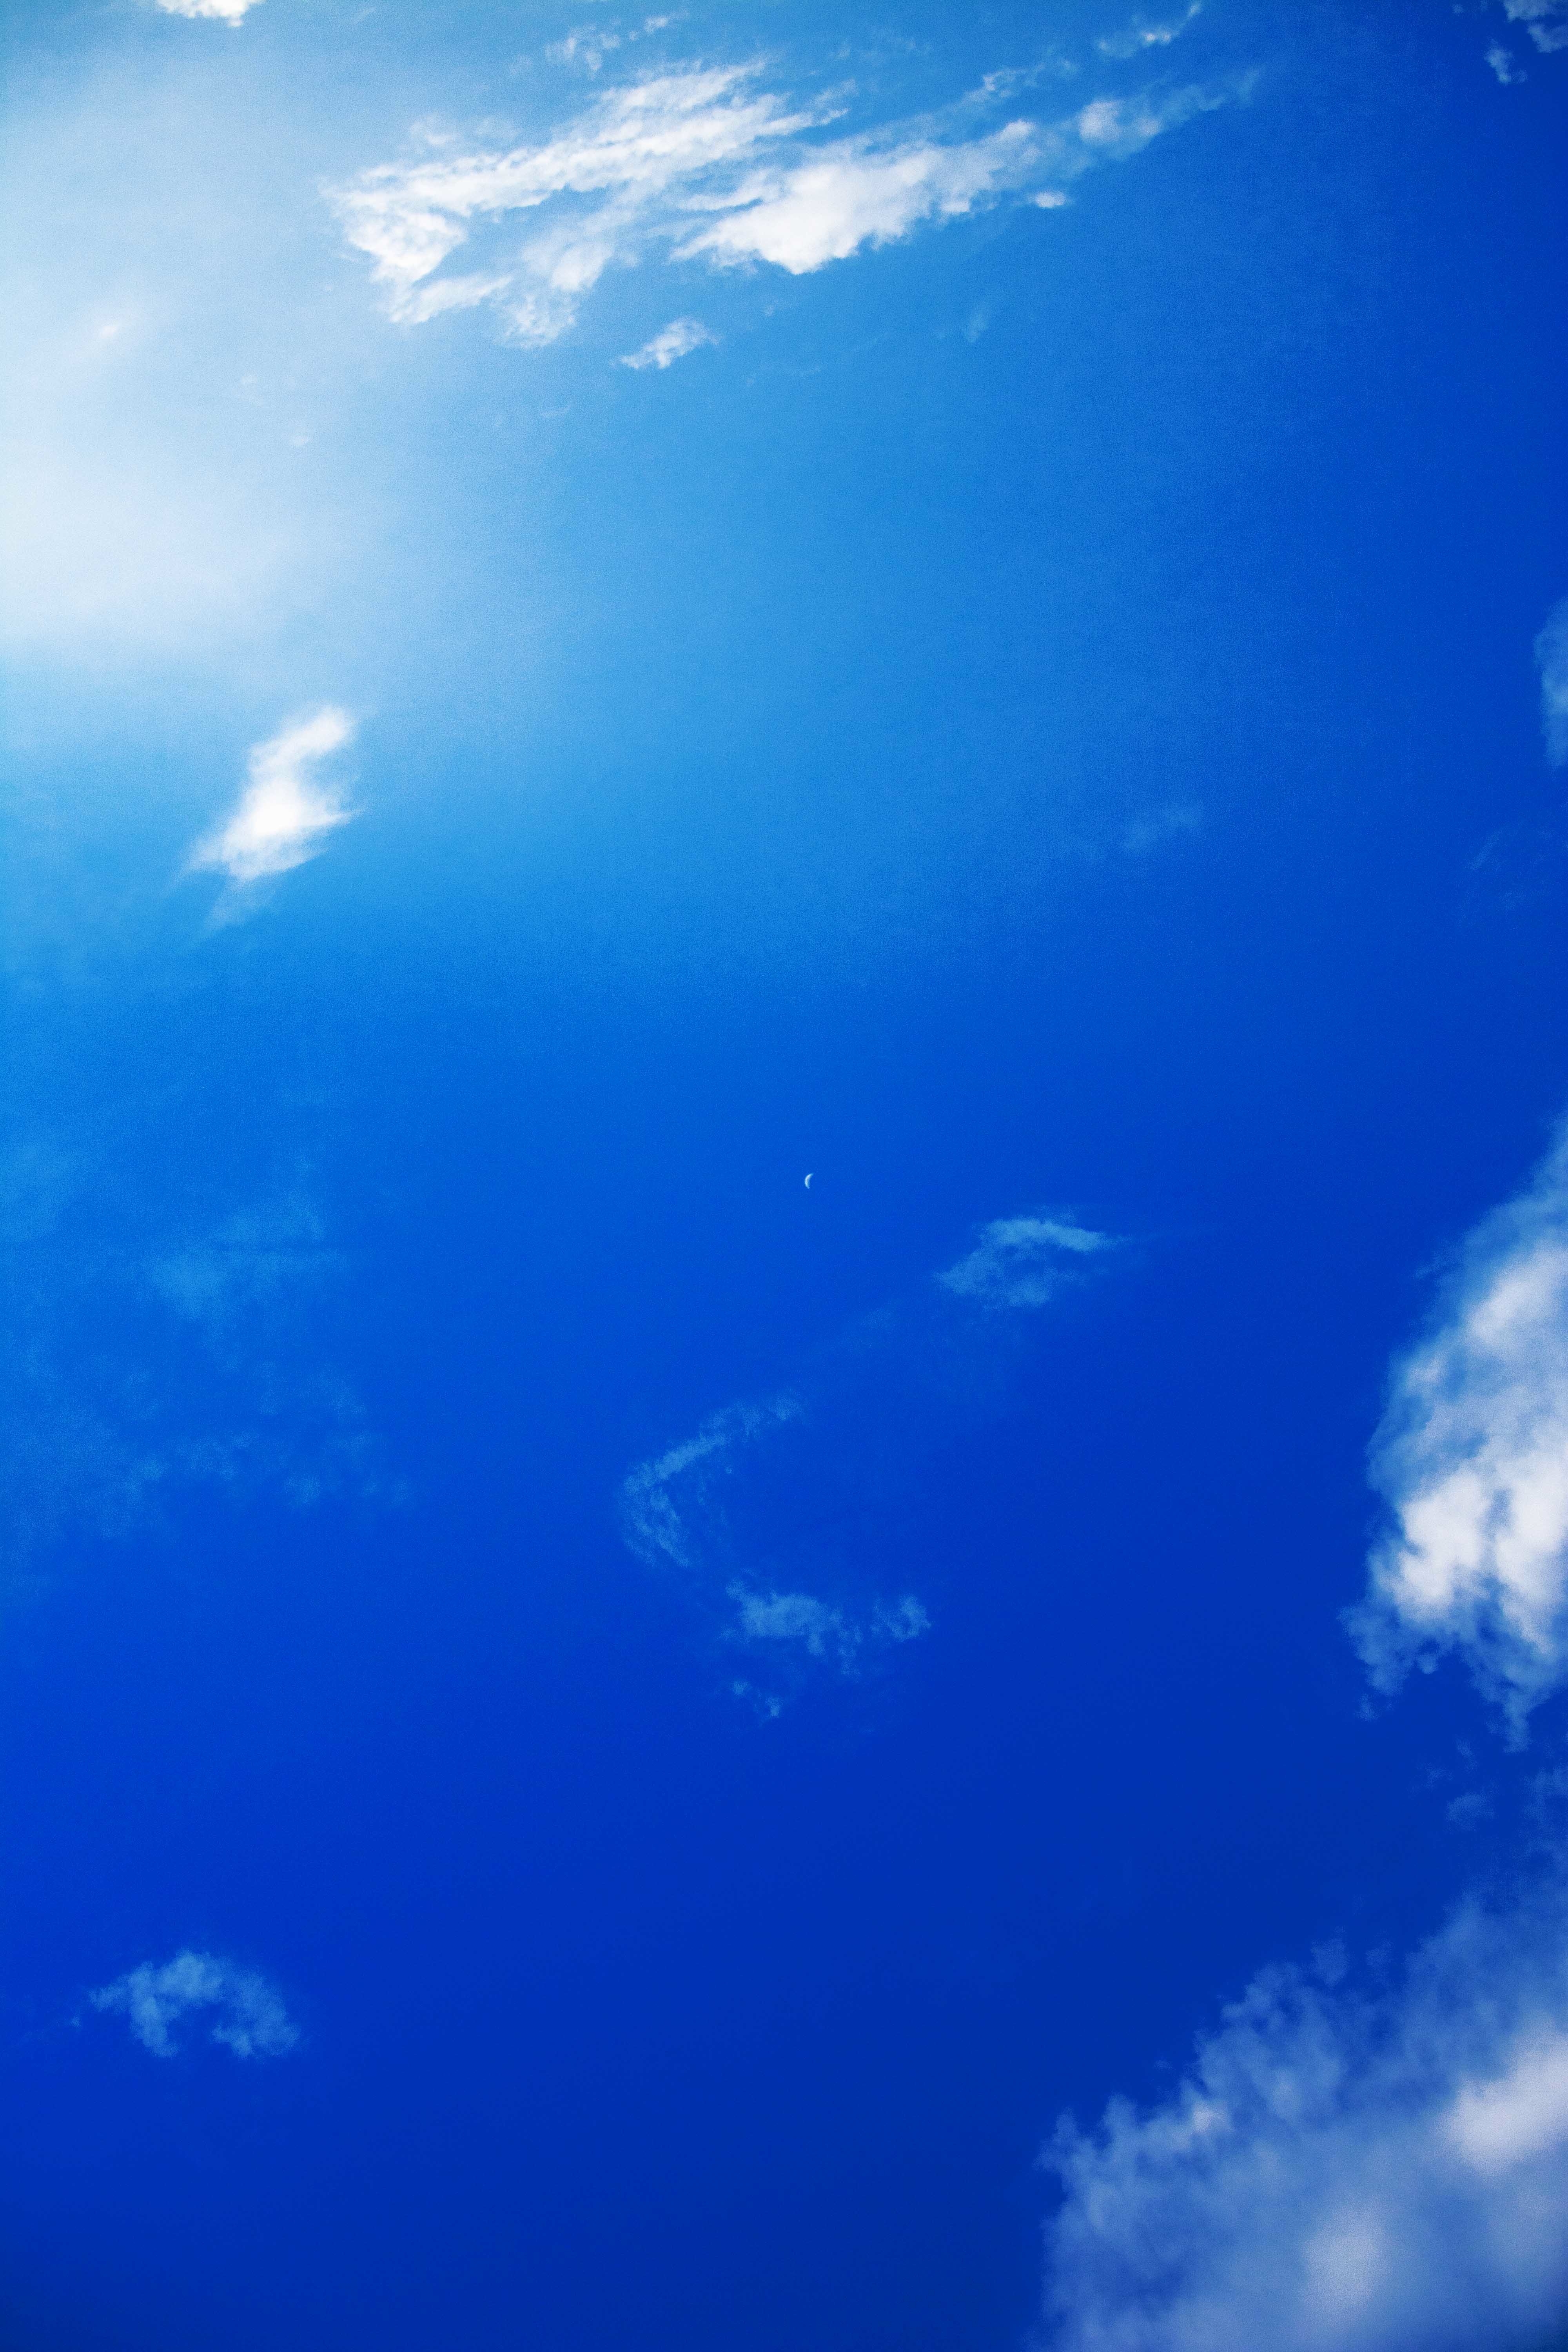
sea, ocean, horizon, cloud, sky, sunlight, atmosphere, underwater, blue, atmosphere of earth, wind wave